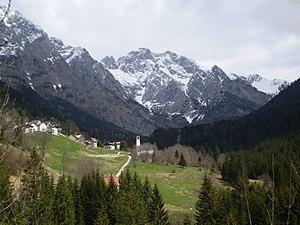
La Carnie est une région historico-géographique dans le Nord-Ouest du Frioul dont les communes, parties de la région autonome de Frioul-Vénétie Julienne, dépendent toutes administrativement de l'ancienne province d'Udine. On y parle couramment le dialecte carnique de la langue minoritaire reconnue, le frioulan.